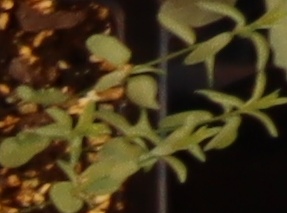
Label: Flax